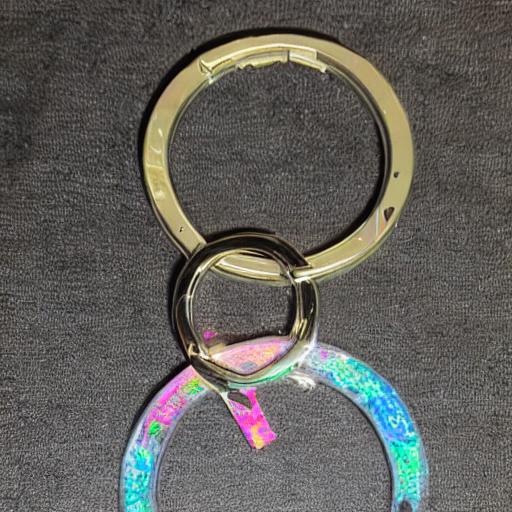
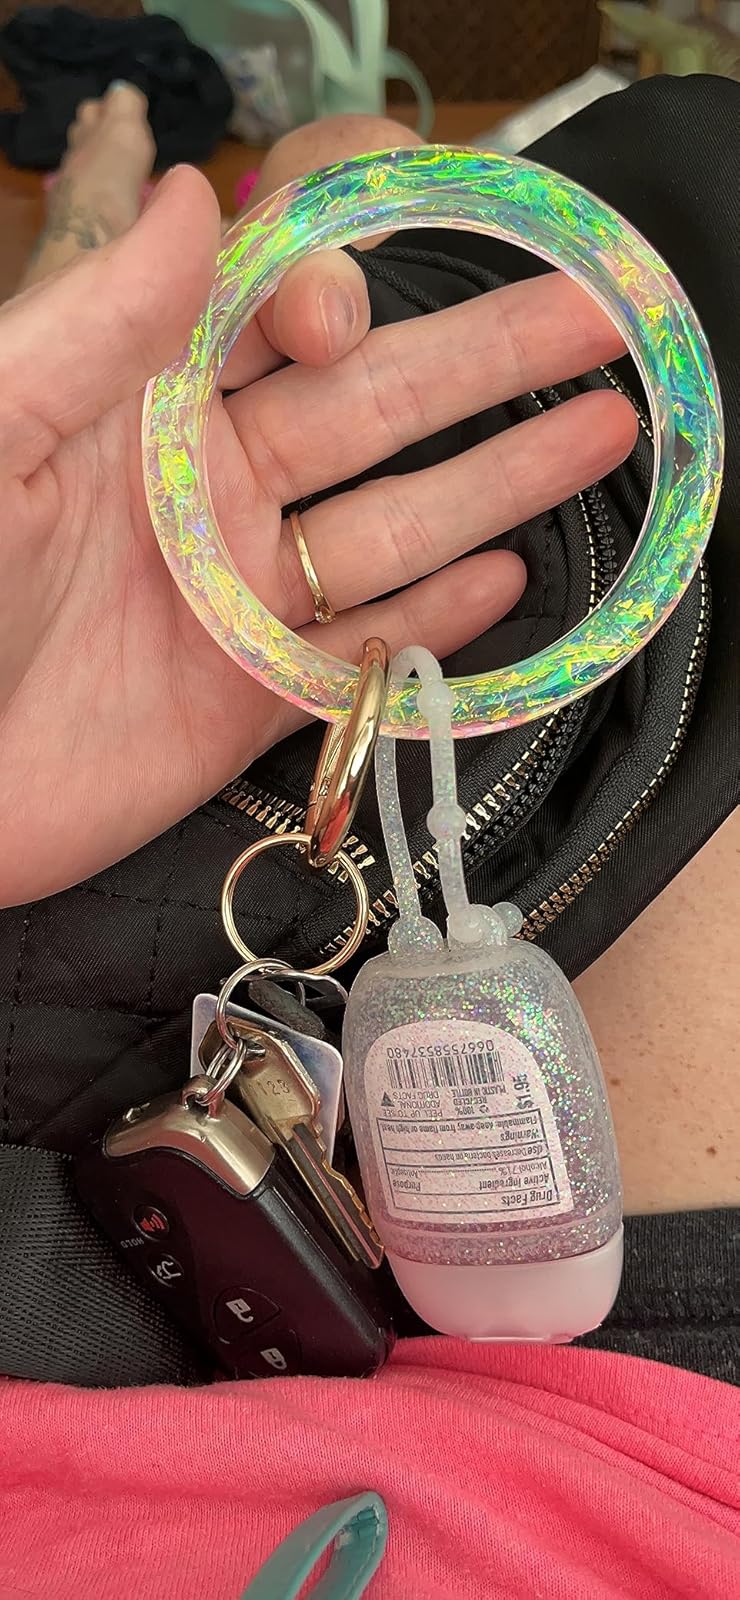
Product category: accessories_keychain
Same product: no